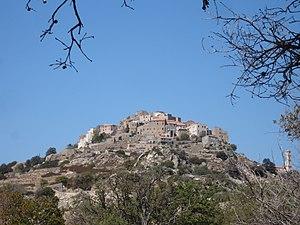
France, Haute-Corse (2B), Sant'Antonino